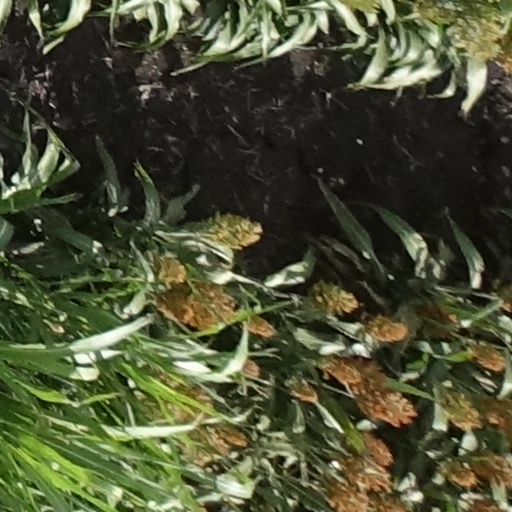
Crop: sorghum